2023 Birthday Honours

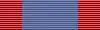
Royal Red Cross ribbon

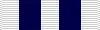
King's Police Medal ribbon

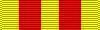
King's Fire Service Medal ribbon

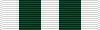
King's Ambulance Service Medal ribbon

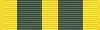
King's Volunteer Reserves Medal ribbon

The 2023 King's Birthday Honours for Australia was announced on 11 June 2023 by the Governor-General, David Hurley.